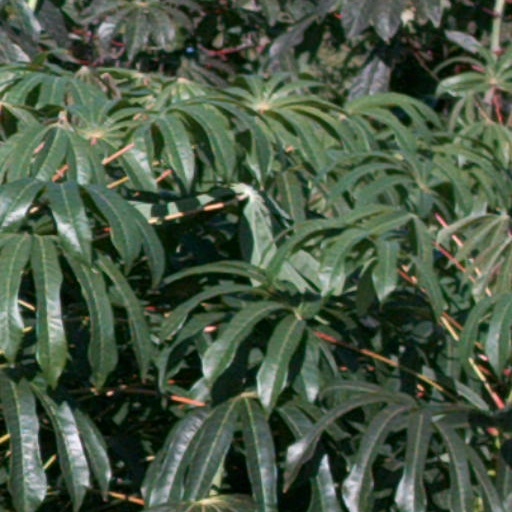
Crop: cassava